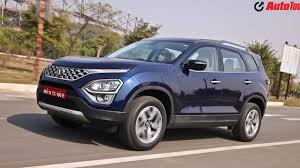
Label: noambulance